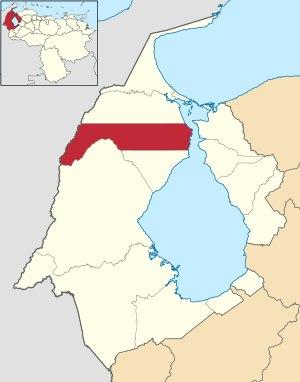
Maracaibo est une ancienne circonscription administrative et politique, dite distrito en espagnol ou « district » en français, de l'actuel État de Zulia au Venezuela. Il regroupait les actuelles municipalités de Maracaibo, Jesús Enrique Lossada et San Francisco. Il est nommé d'après sa capitale Maracaibo. Née en 1862, cette circonscription a été dissoute lors de la réforme de l'État de 1989. Dotée d'une superficie de 3 658 kilomètres carrés, elle avait pour capitale Maracaibo.